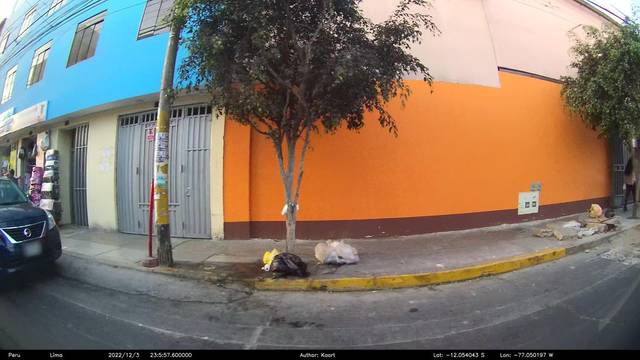
Region: Peru
Coordinates: -12.054, -77.05